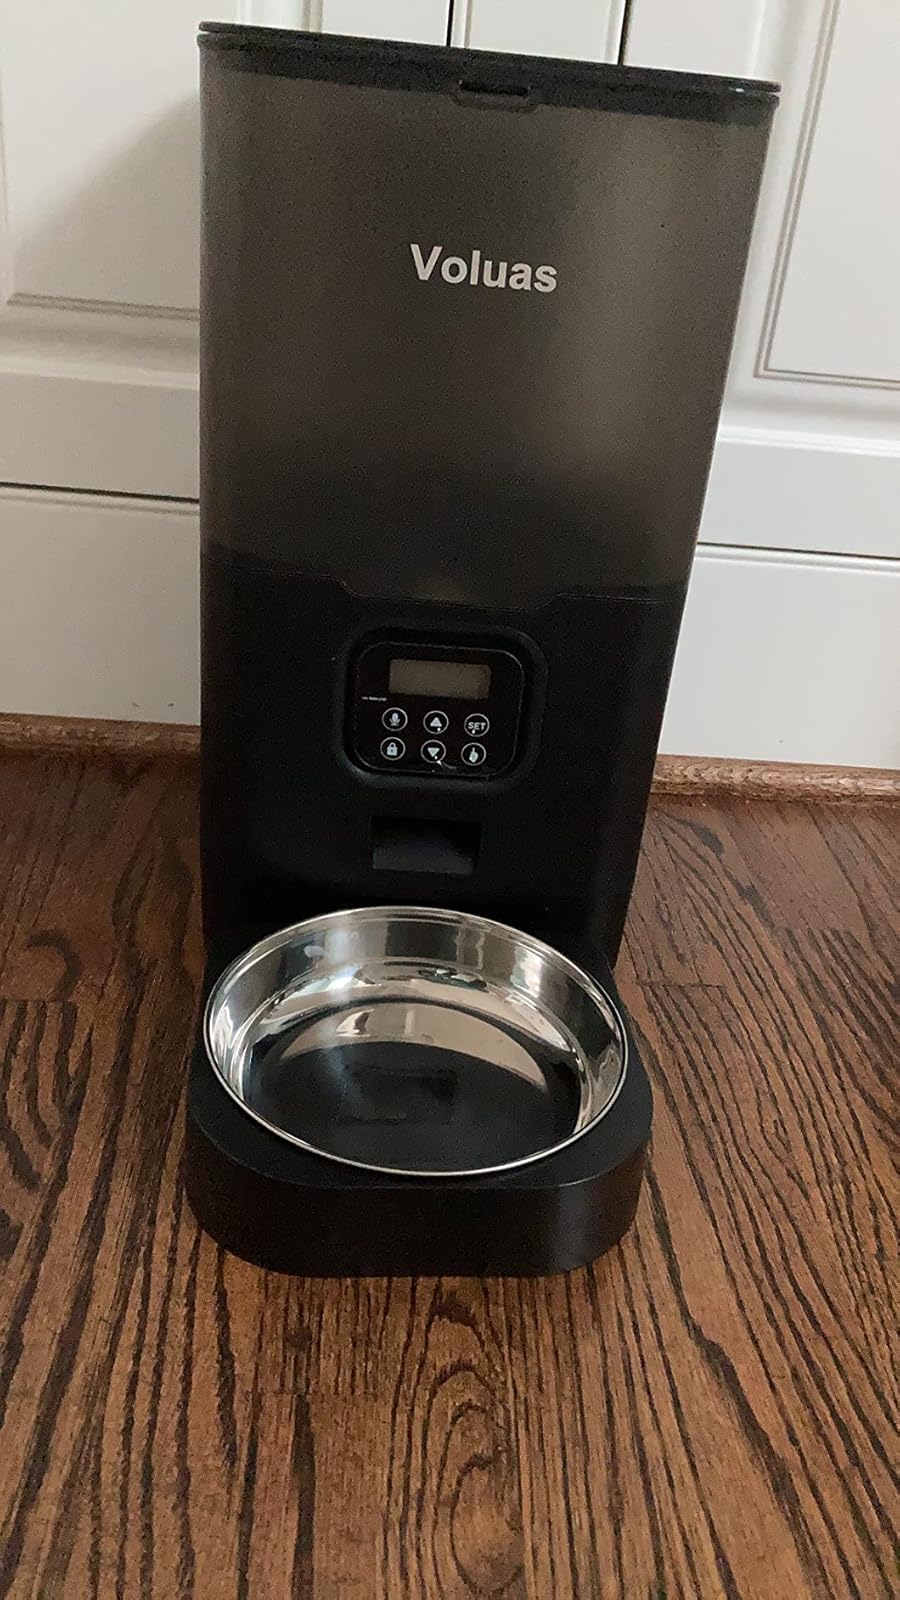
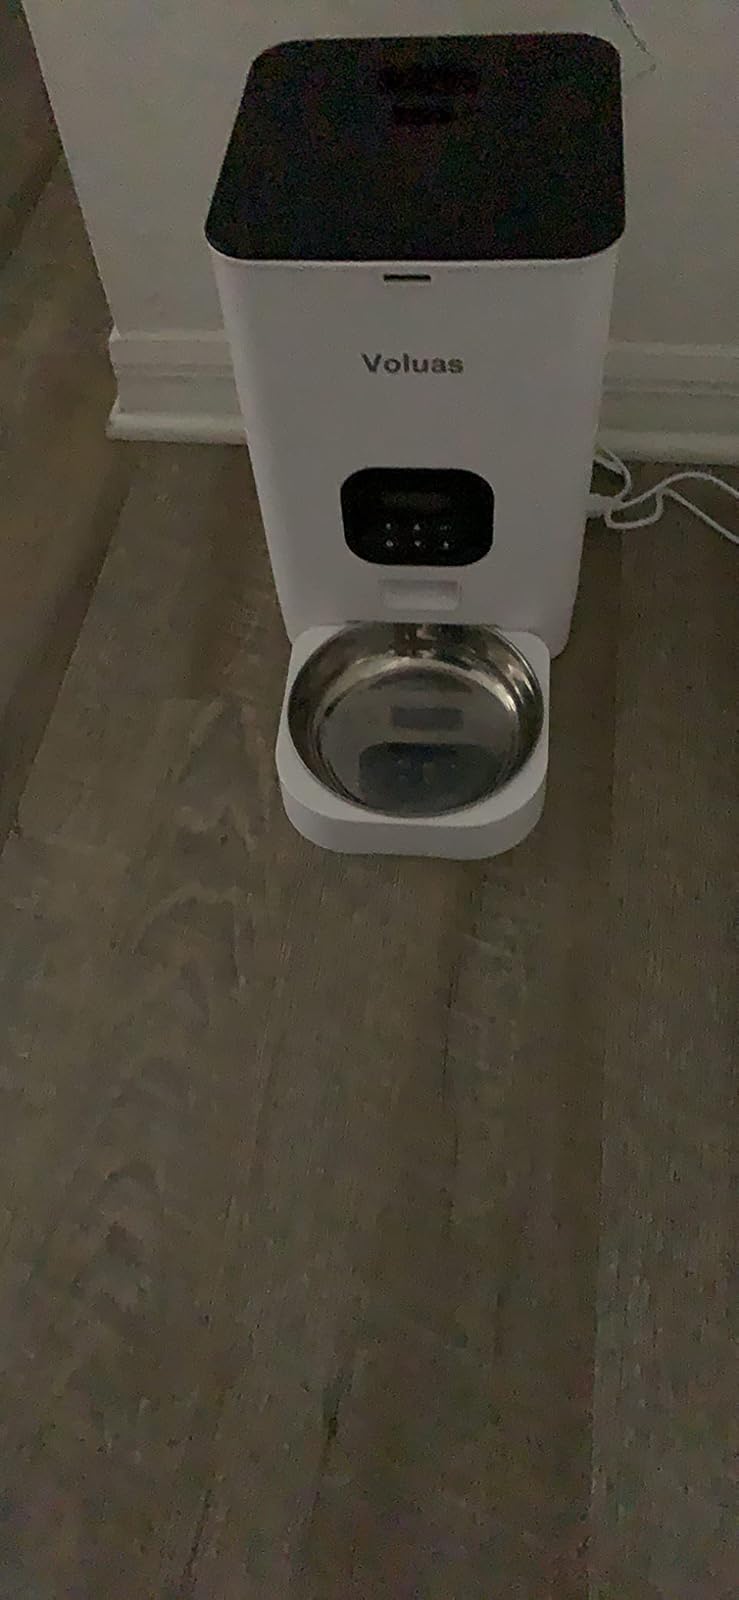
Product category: items_feeder
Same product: no